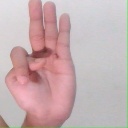
अक्षर: भ